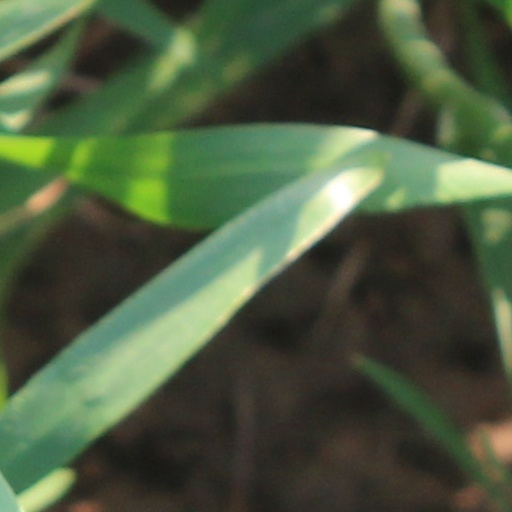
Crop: wheat